Jan Hus Educational Foundation

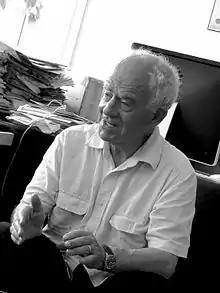
Steven Lukes, Balliol

The Foundation was created after Czech dissident philosopher Julius Tomin wrote in 1978 to four Western universities asking them to support philosophy seminars he was holding in his apartment in Prague. The seminars were known as "bytové semináře" ("home seminars"). Tomin called his discussion group "Jan Patočka University", after the Czech philosopher who died in 1977 after being interrogated by police.